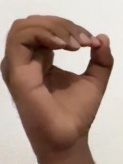
ASL sign: O